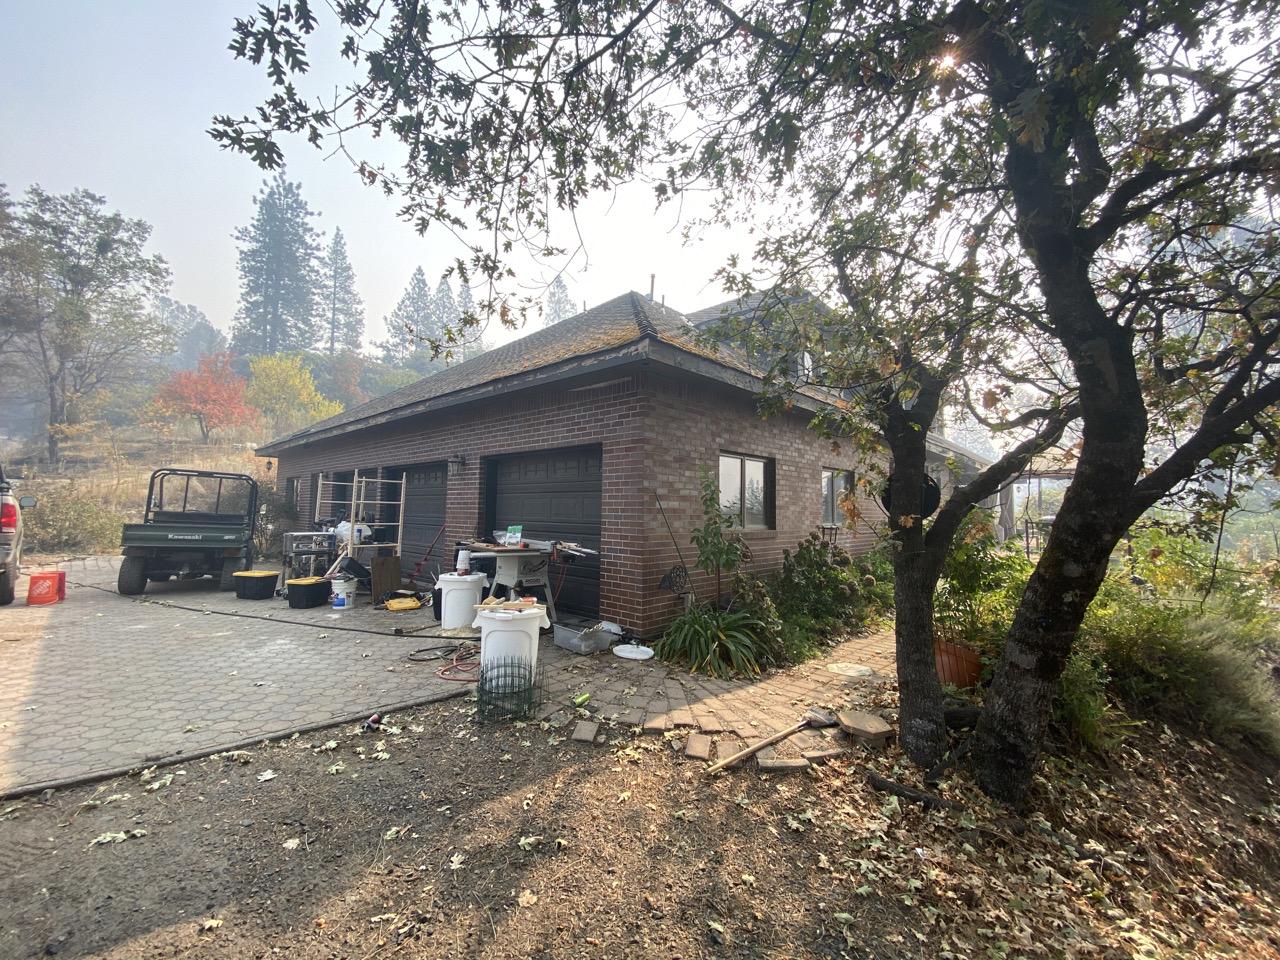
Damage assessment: no_damage